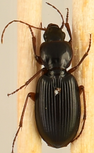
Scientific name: Synuchus impunctatus
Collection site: Harvard Forest & Quabbin Watershed NEON (HARV), plot HARV_008